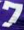
Number: 7